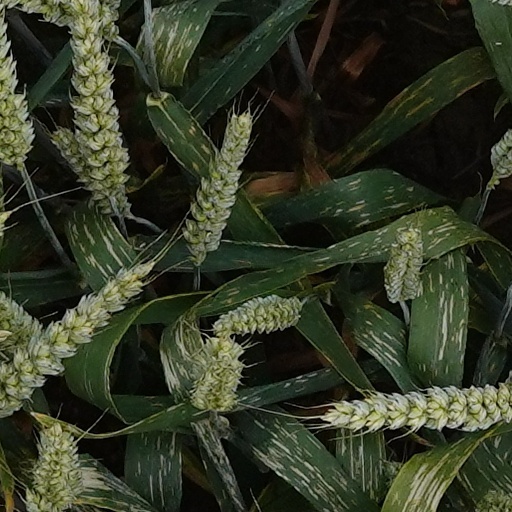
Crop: wheat